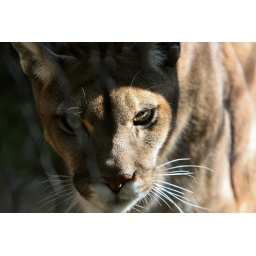
Photo taken December 10, 2009 at the Fort Worth Zoo. A mountain lion in the &amp;quot;Texas Wild!&amp;quot; area of the zoo.